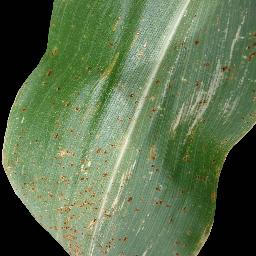
Label: Corn___Common_rust